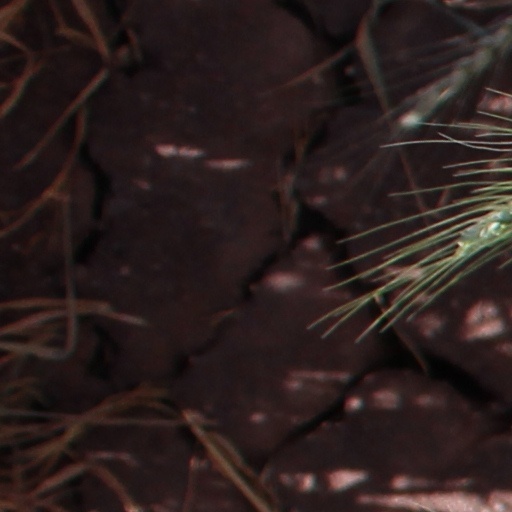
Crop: wheat